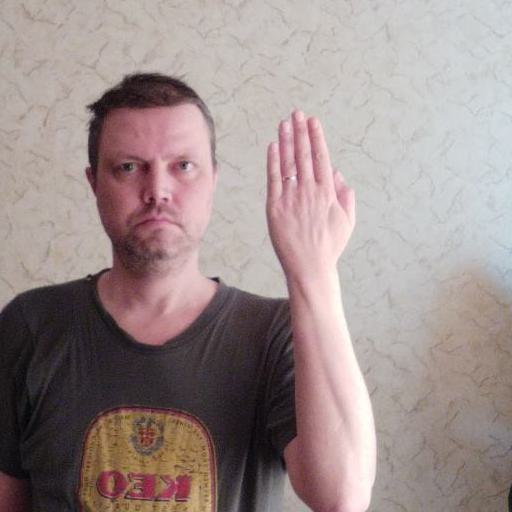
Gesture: stop_inverted